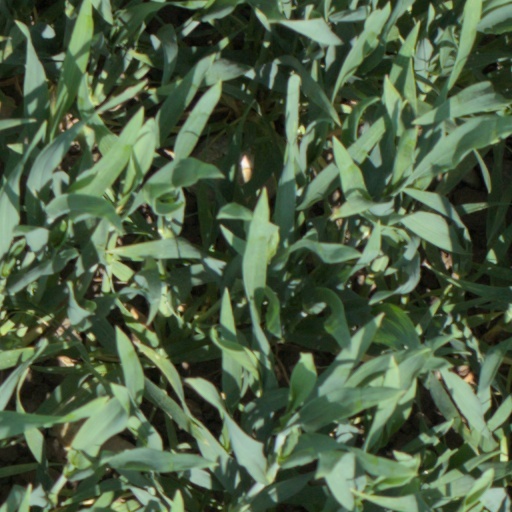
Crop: wheat